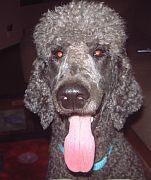
standard_poodle